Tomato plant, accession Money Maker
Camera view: tilt-top (135 deg); turntable rotation: 180 degrees
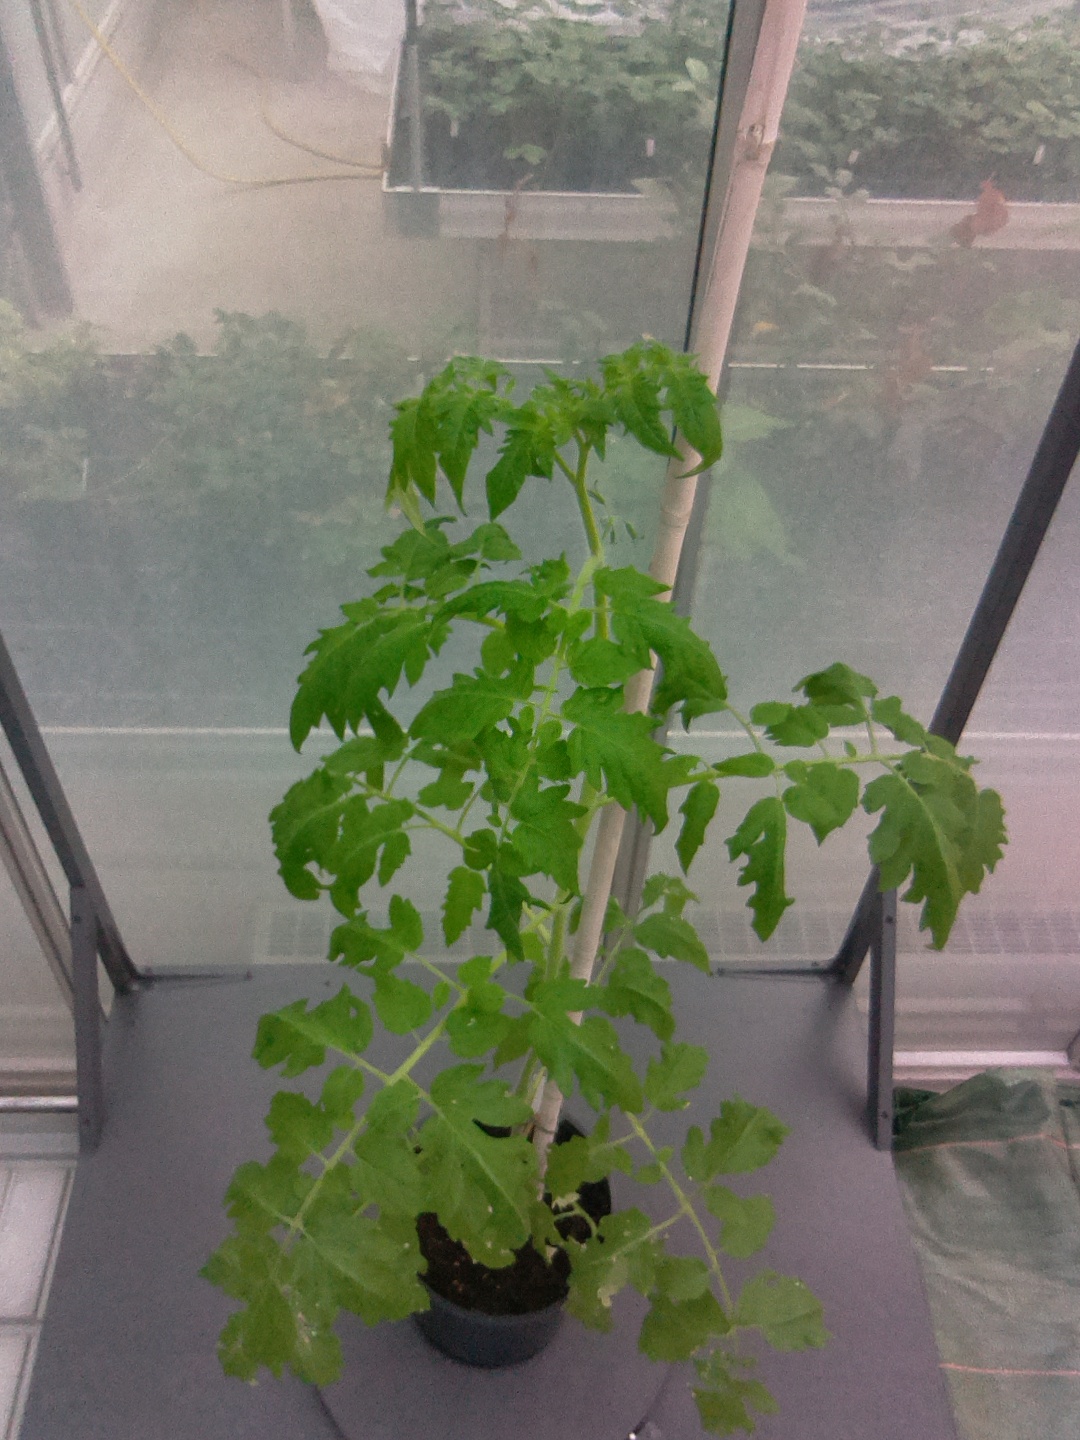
BBCH growth stage 60: First flowers open